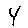
Label: 4